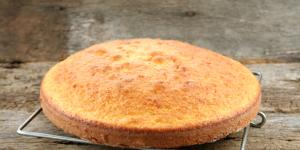
bizcochuelo casero